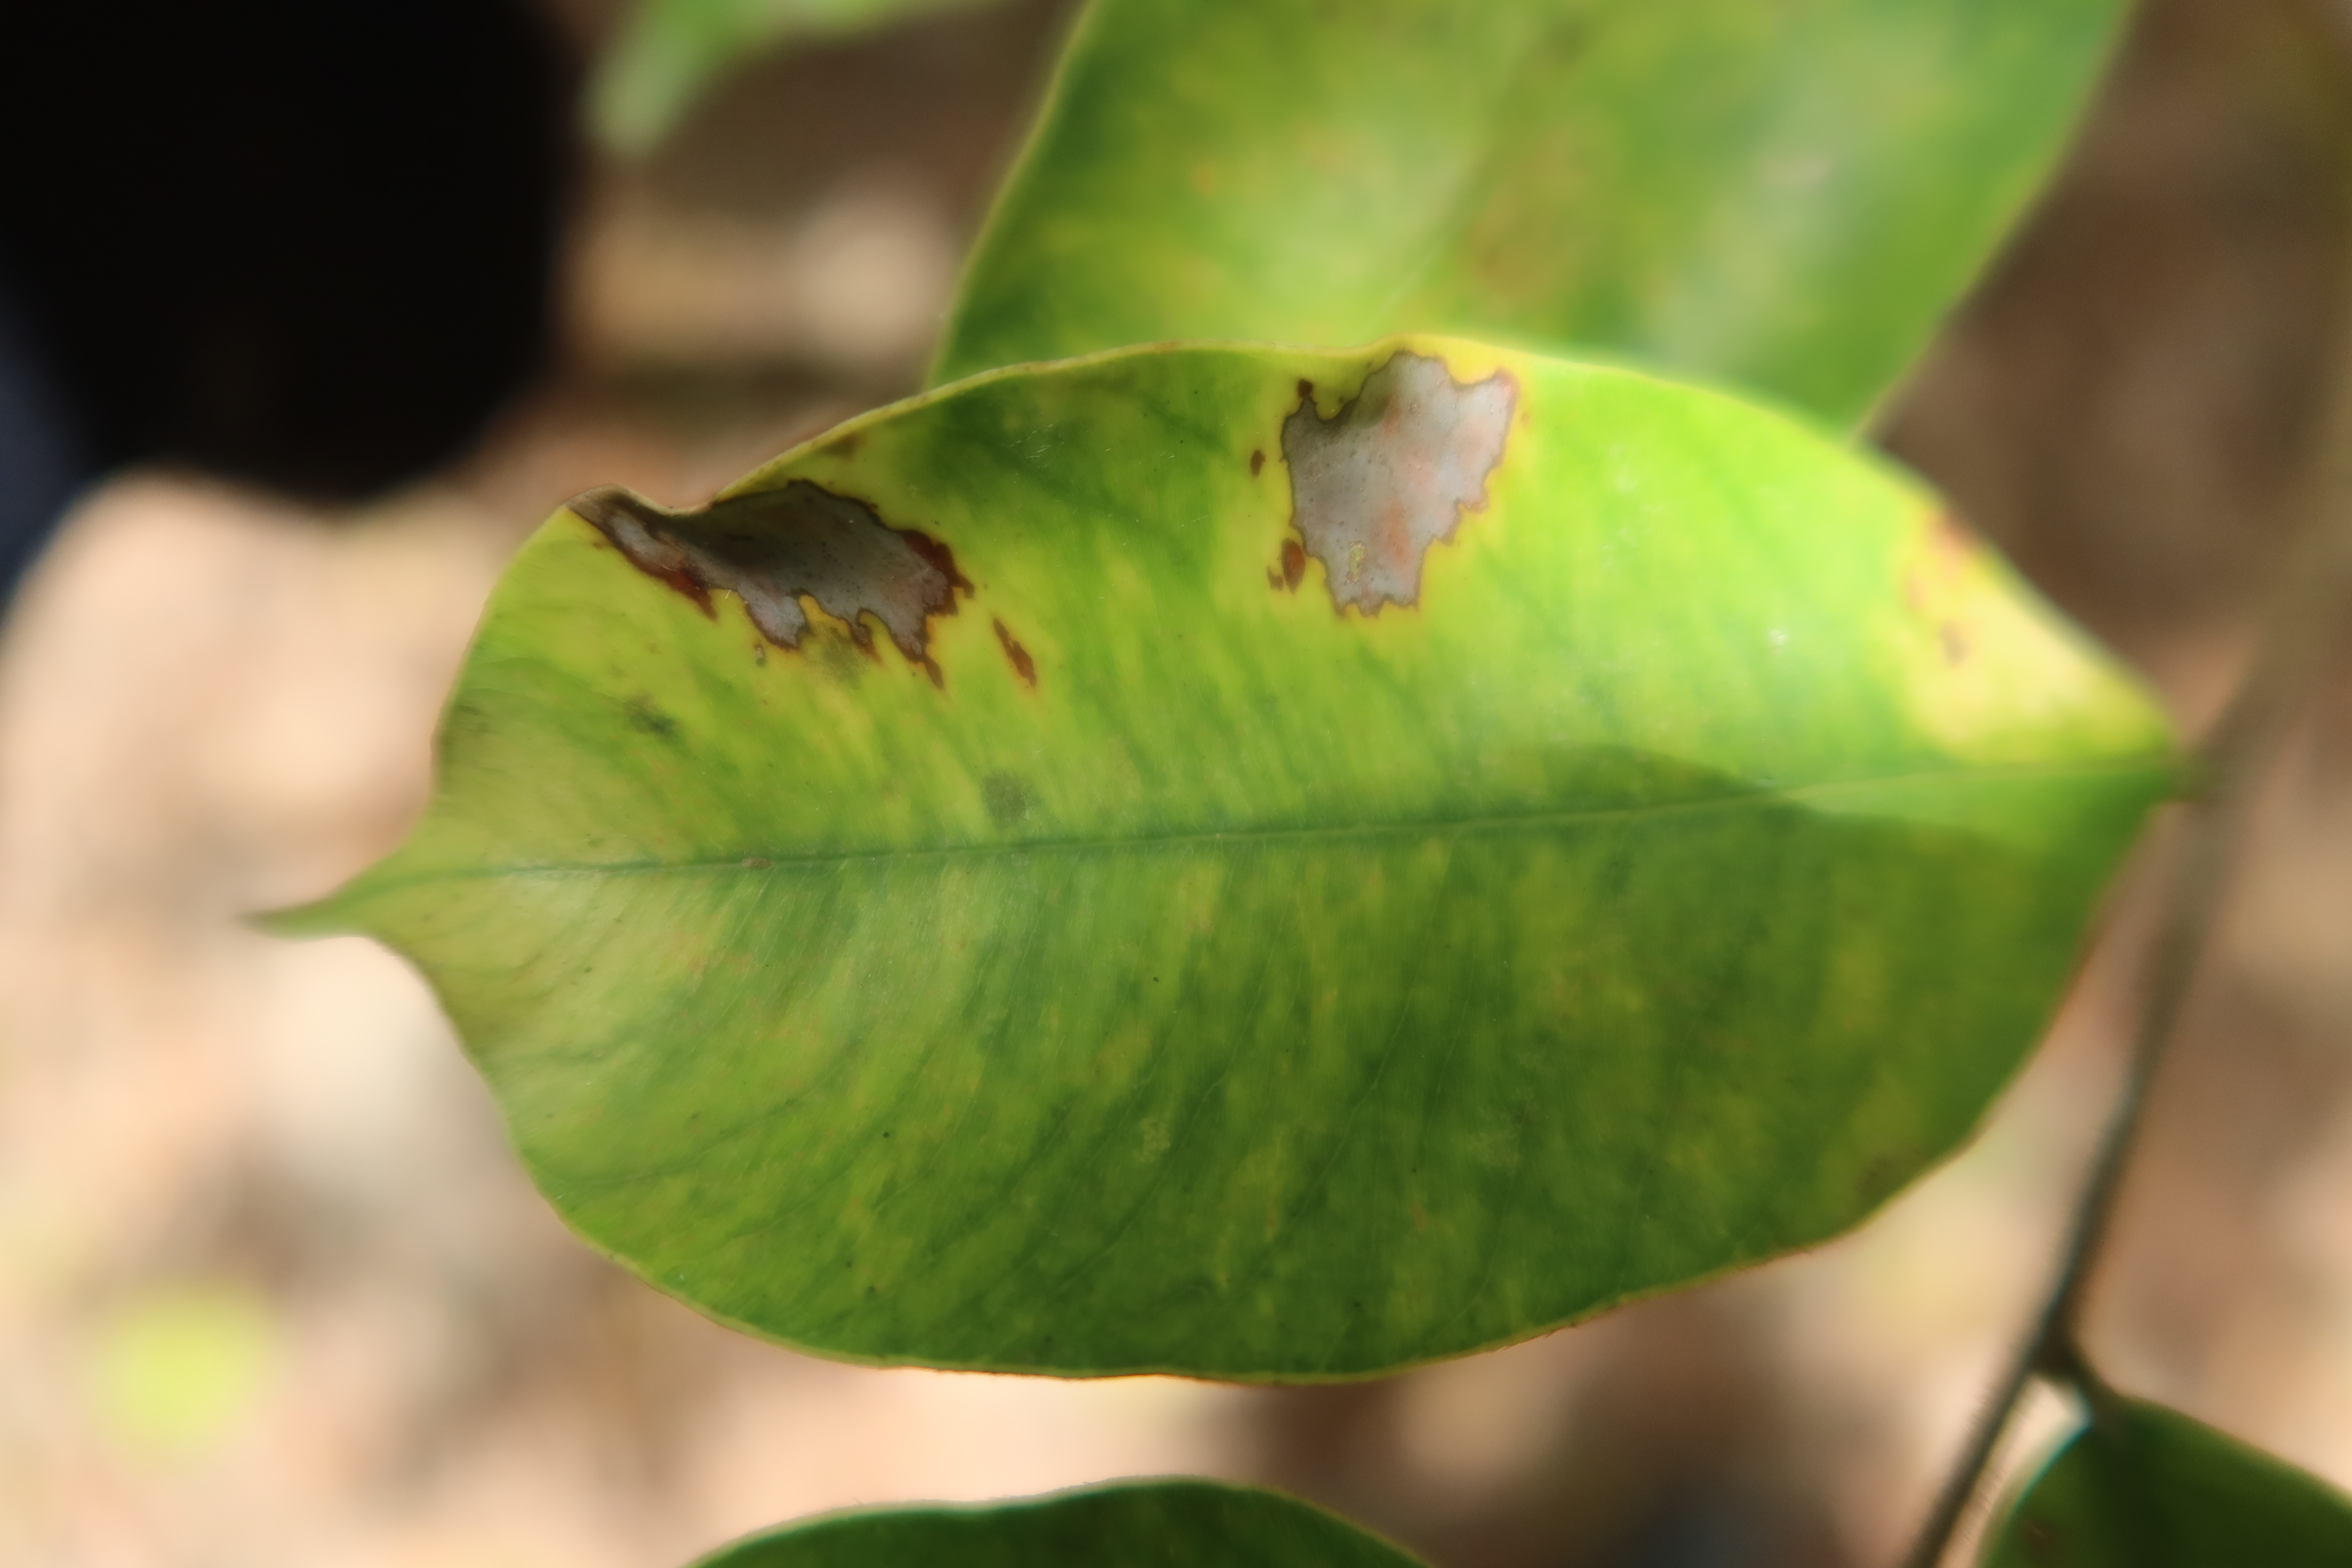
Label: Downy mildew